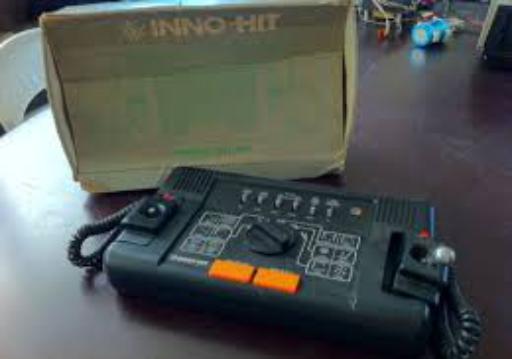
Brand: Inno Hit
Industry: Electronic